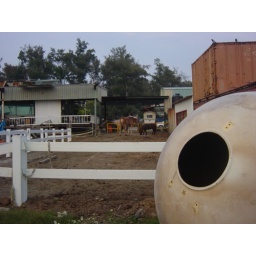
beach at an ping in tainan taiwan horse stable scuba diving005